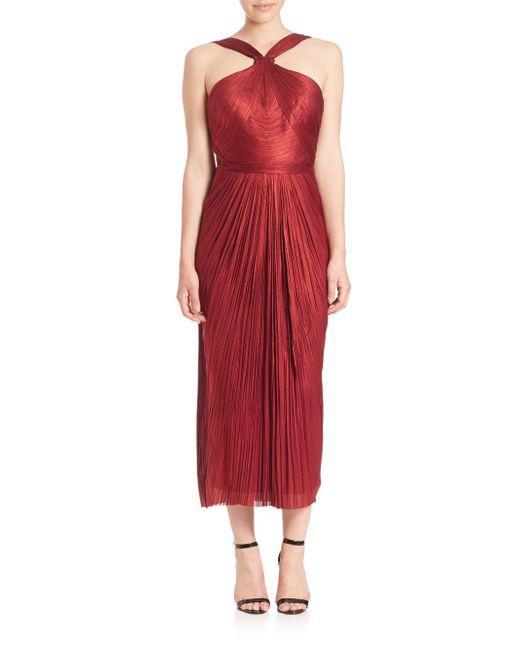
Scharlachrotes Neckholder-Plissee-Maxikleid